Ain't Your Mama

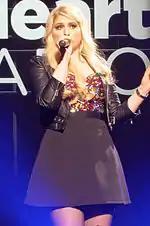
"Ain't Your Mama" was co-written by singer Meghan Trainor ("pictured").

"Ain't Your Mama" is a pop song. It was written by Meghan Trainor, Theron Thomas, Jacob Kasher Hindlin, Gamal "Lunchmoney" Lewis, Henry Walter and Lukasz Gottwald. It was produced by Cirkut and Dr. Luke, with Trainor also providing background vocals. The song's production features percussion, drums, minimal synths and a "head-bobbing, hip-swaying" Latin beat, with a reggae groove. According to Forbes' Hugh McIntyre, "the track has a hint of Latin flare, which nobody does better, though it doesn't focus too much on any one sound, instead leaning much more towards typical top 40 fare." Sara Geffen of MTV News described it as "minimal but upbeat", stating that Lopez's voice takes "center stage". Lyrically, the song "celebrates a woman who is independent and won't accept a partner who needs to be taken care of", with Lopez "putting her man in his place for not pulling weight in their relationship". "Rap-Up" characterized the single as "sassy". It includes lyrics such as "I ain't gonna be cooking all day, I ain't your mama" and "I ain't gonna do your laundry, I ain't your mama... When did you get too comfortable, 'cause I'm too good for that". "Entertainment Weekly" called it an "anthem celebrating her independence and distaste in overly dependent partners".